Iiro Järvinen

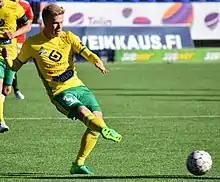
Järvinen with Ilves in 2017

Iiro Järvinen (born 3 November 1996) is a Finnish professional footballer who plays as a midfielder for Veikkausliiga club Inter Turku.